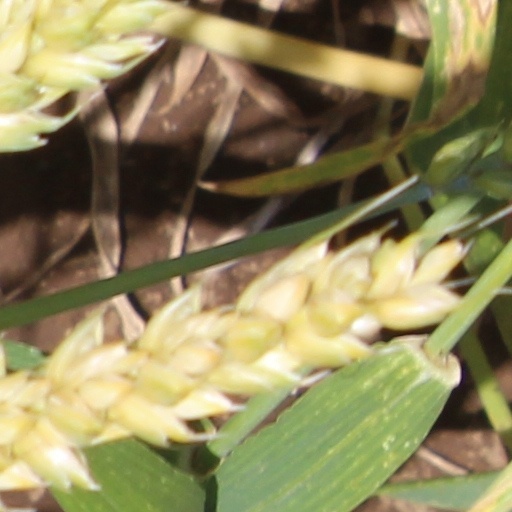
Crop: wheat